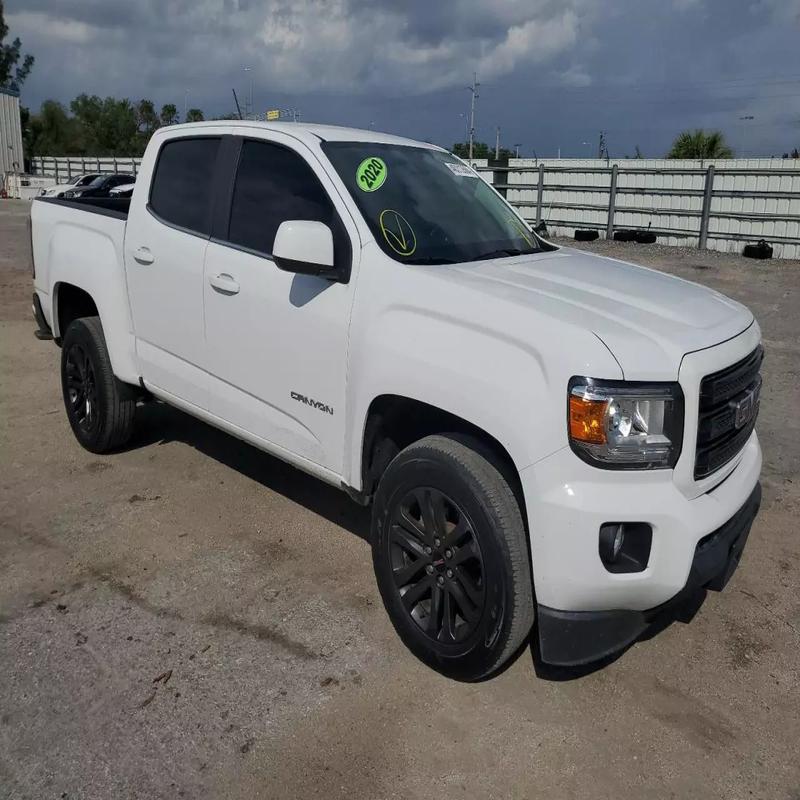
Aucun dommage détecté.
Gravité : aucun